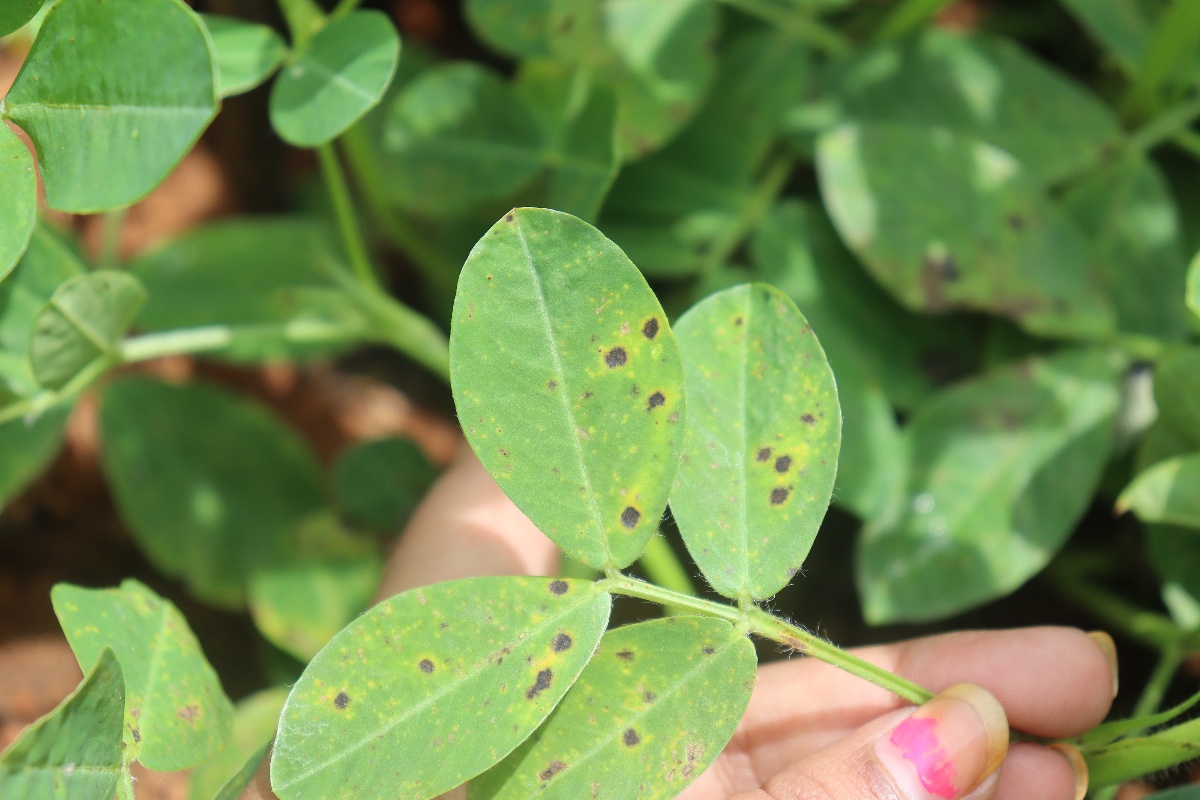
Label: early_leaf_spot